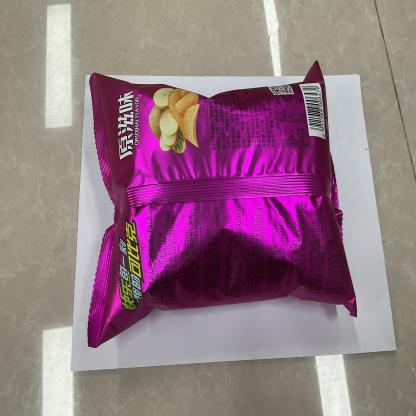
Label: plastics